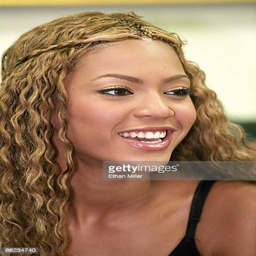
pop artist of rhythm and blues artist is interviewed before a performance